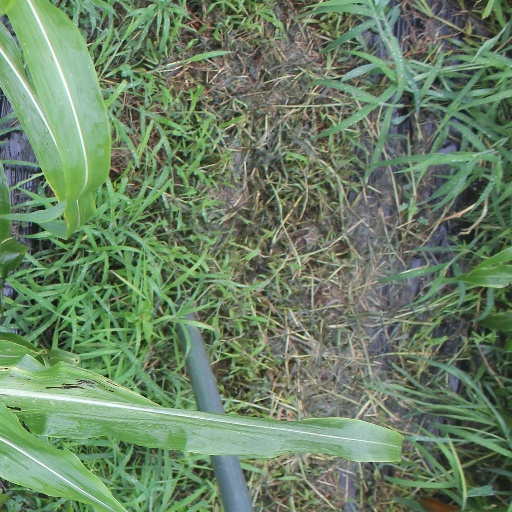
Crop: sorghum